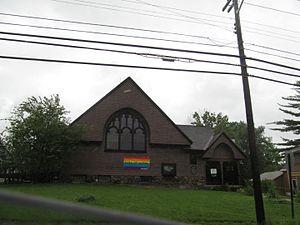
La ville de Houlton est le siège du comté d'Aroostook, situé dans le Maine, aux États-Unis.